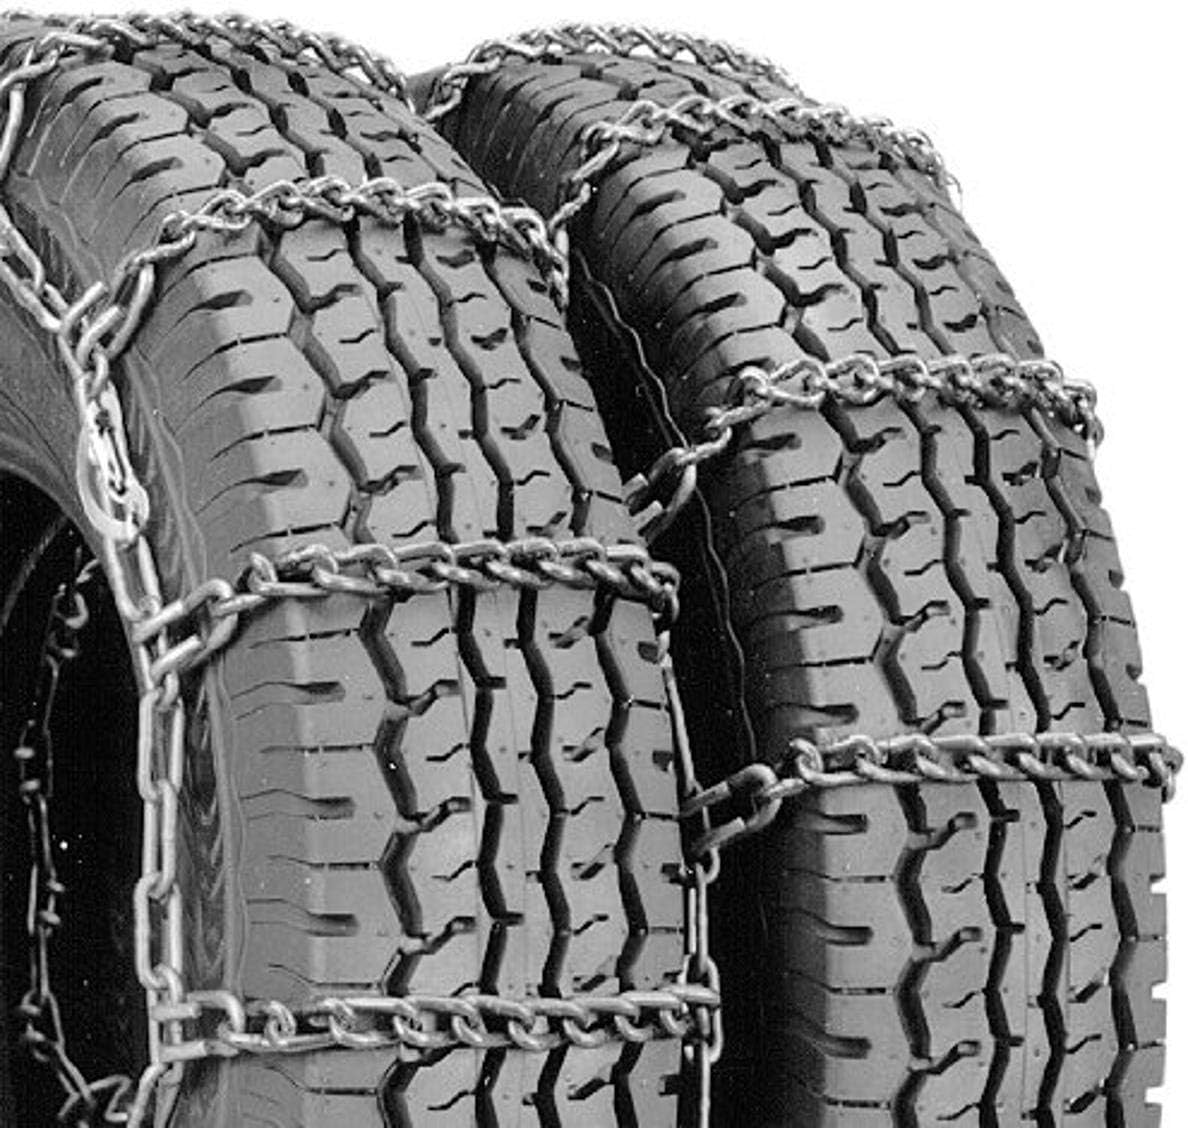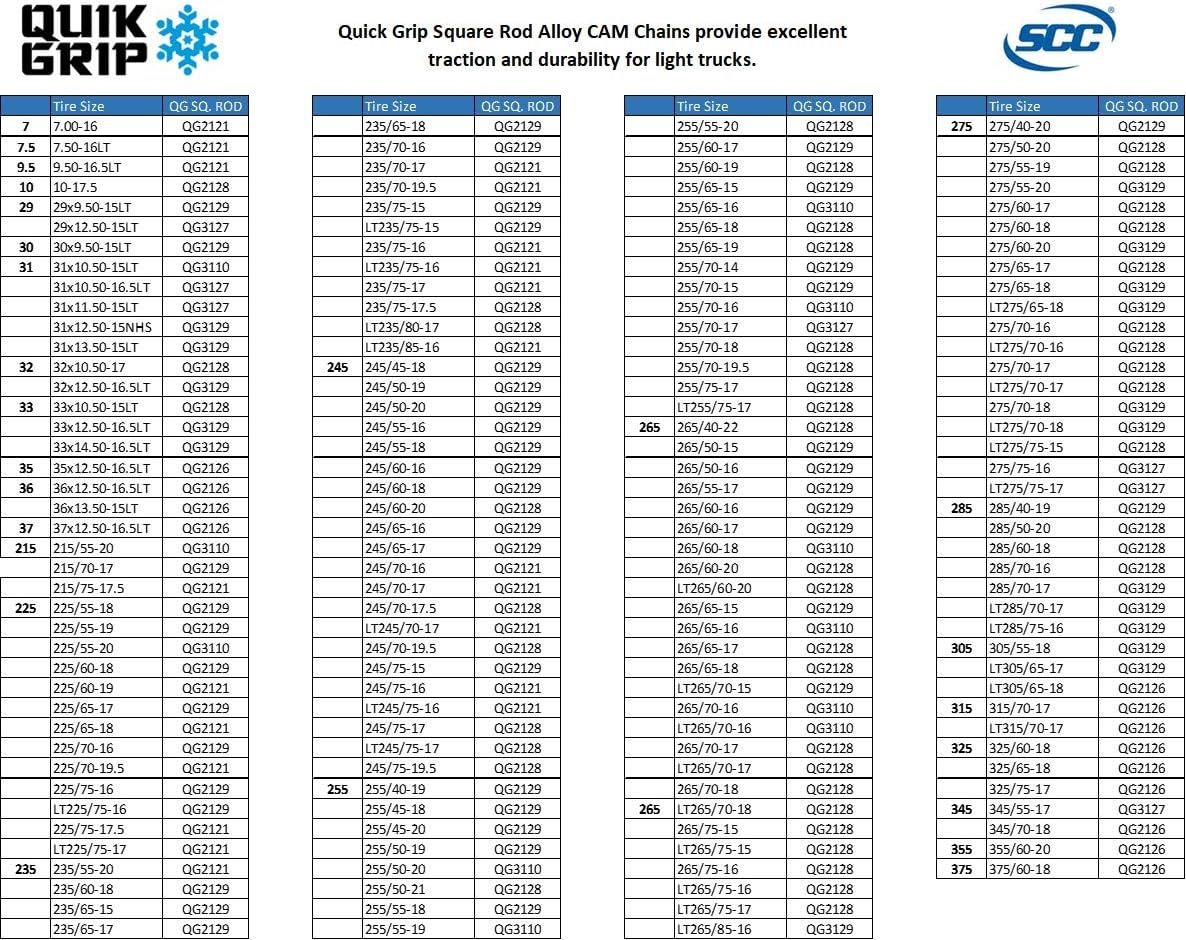
Security Chain Traction Chain - QG4228CAM
Category: Automotive
Security Chain Traction Chain - QG4228CAM
Features: Traction Chain